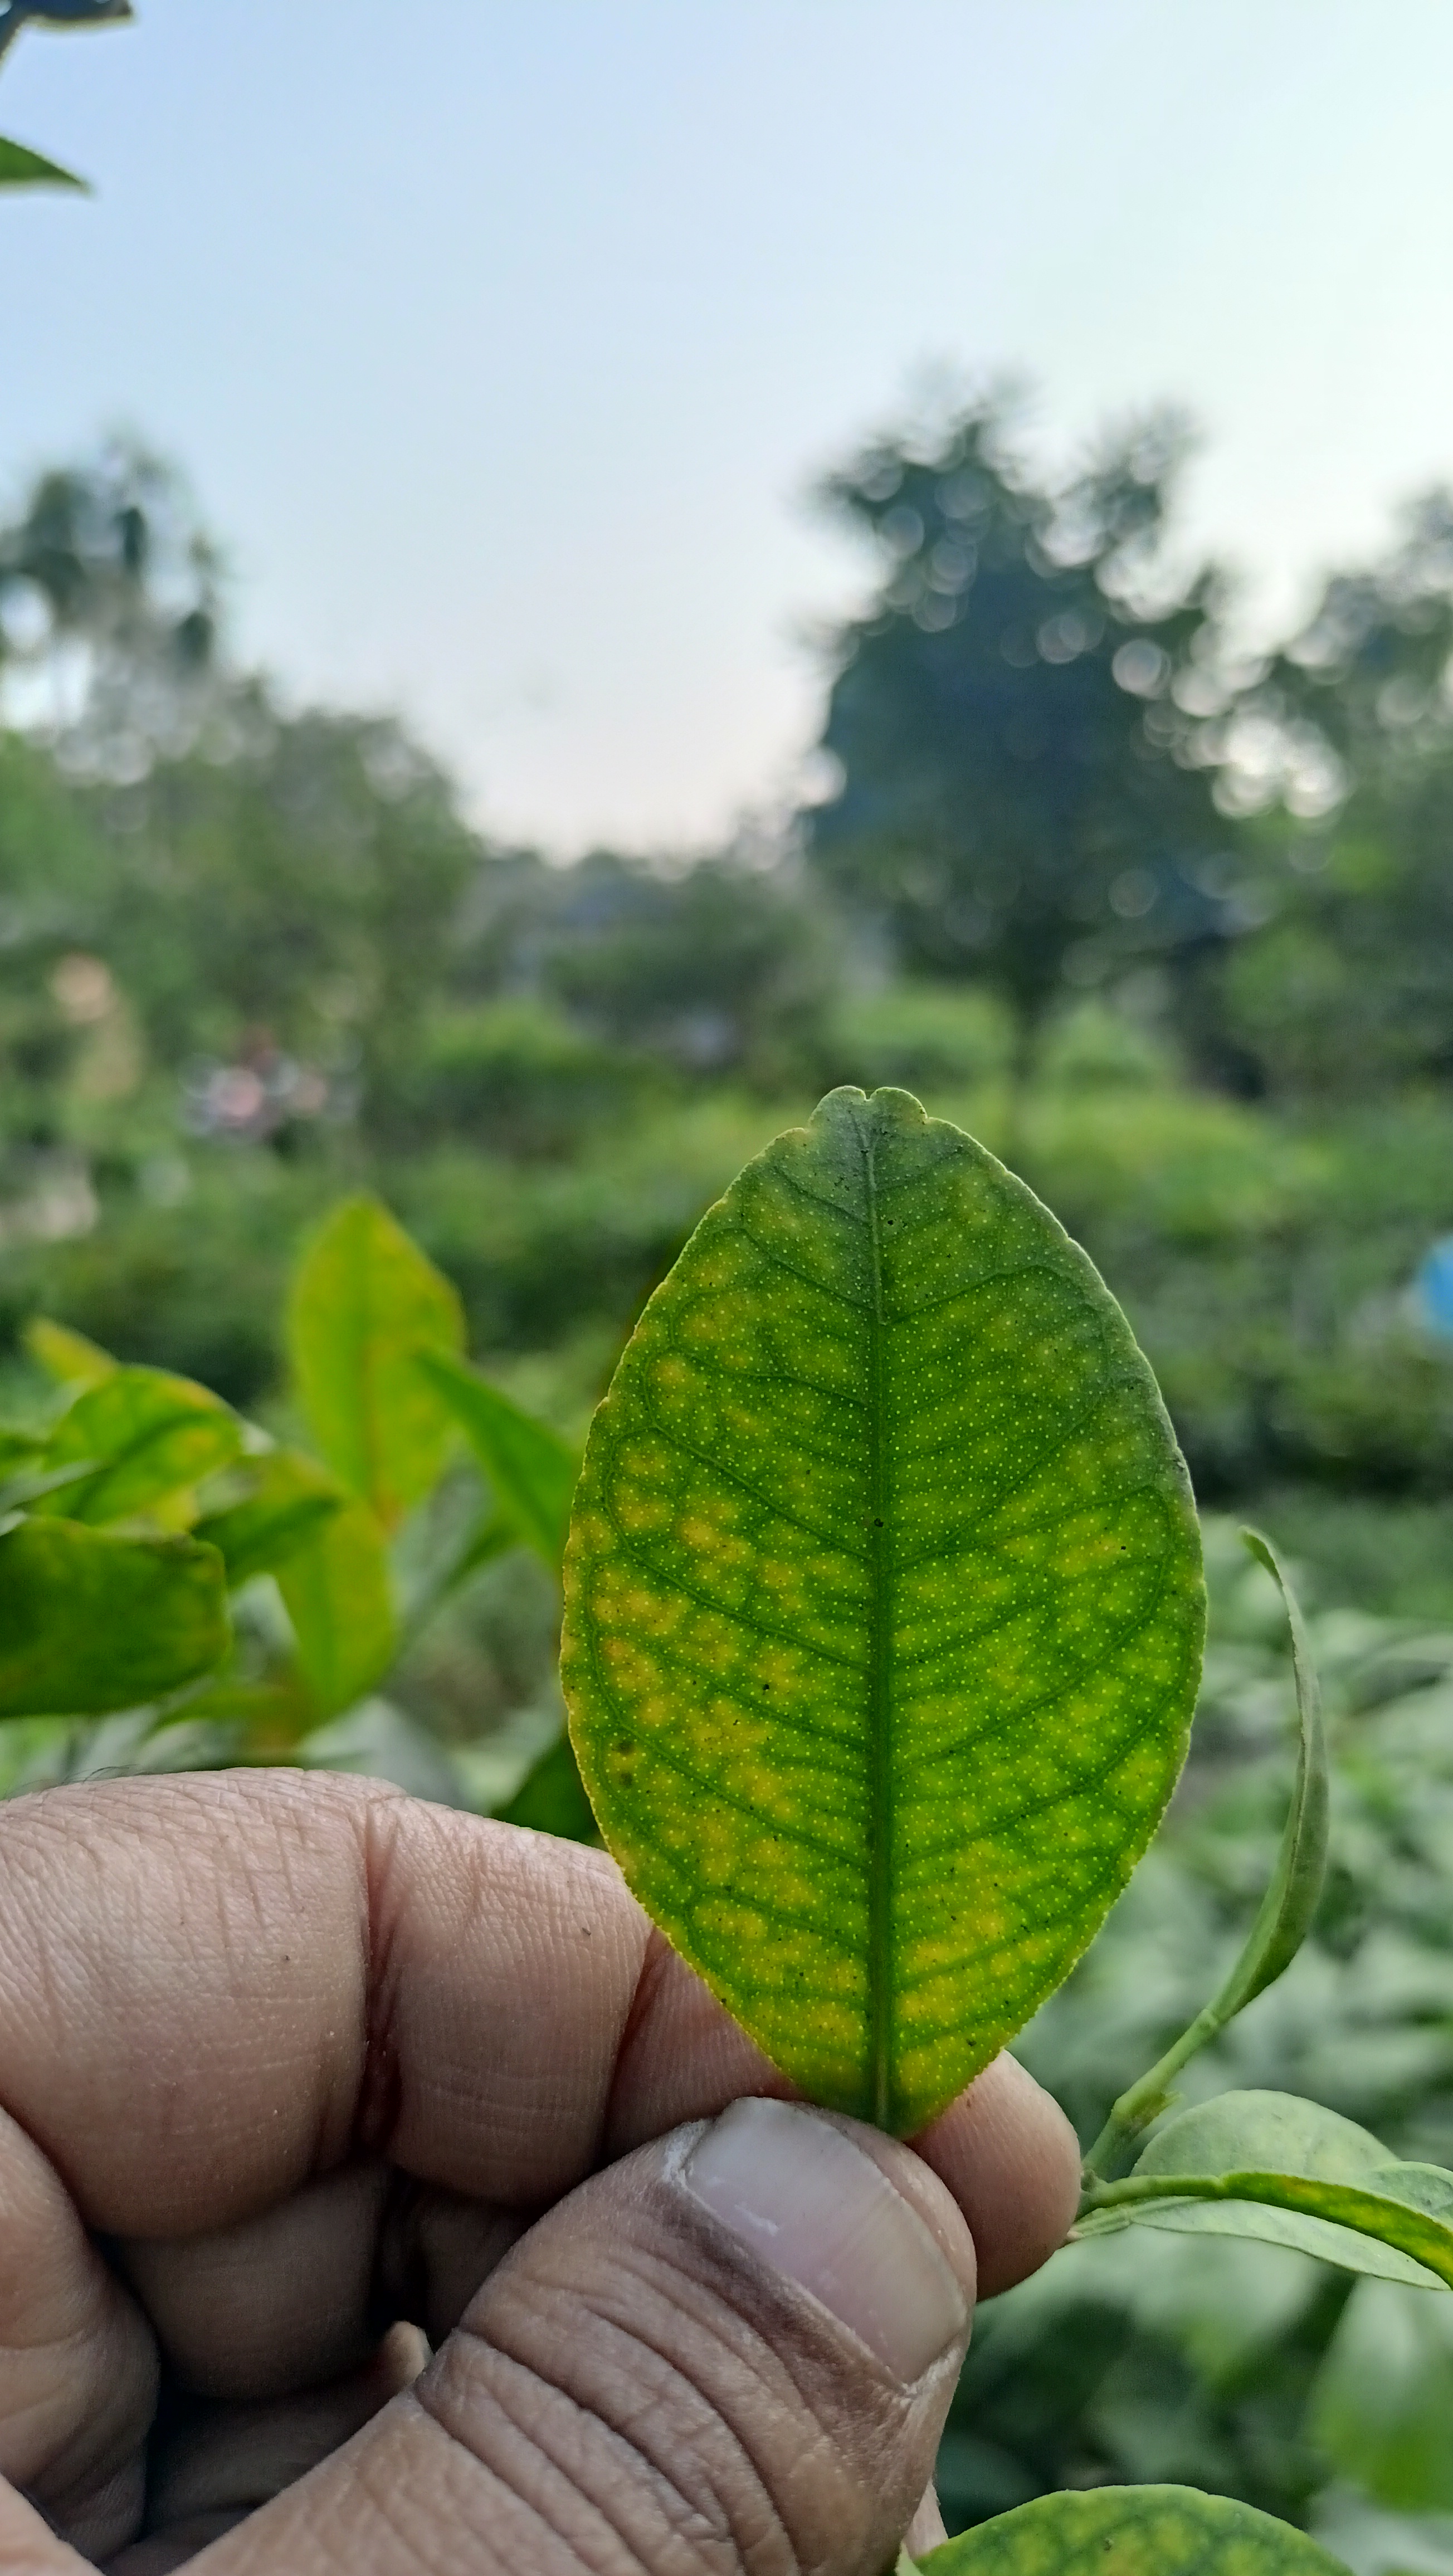
Mandarin leaf variety: China Mishti